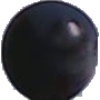
Label: blue_grape